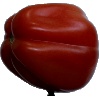
Label: Tomato Heart 1